Lifeless Planet

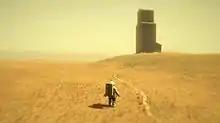
The player explores the desolate environment of "Lifeless Planet".

The game contains platforming adventure and puzzles to solve. Levels in the game are linear, but their large size allow for limited exploration. The gameplay difficulty increases as the game progresses to match up with the player's skills learned from playing the game.